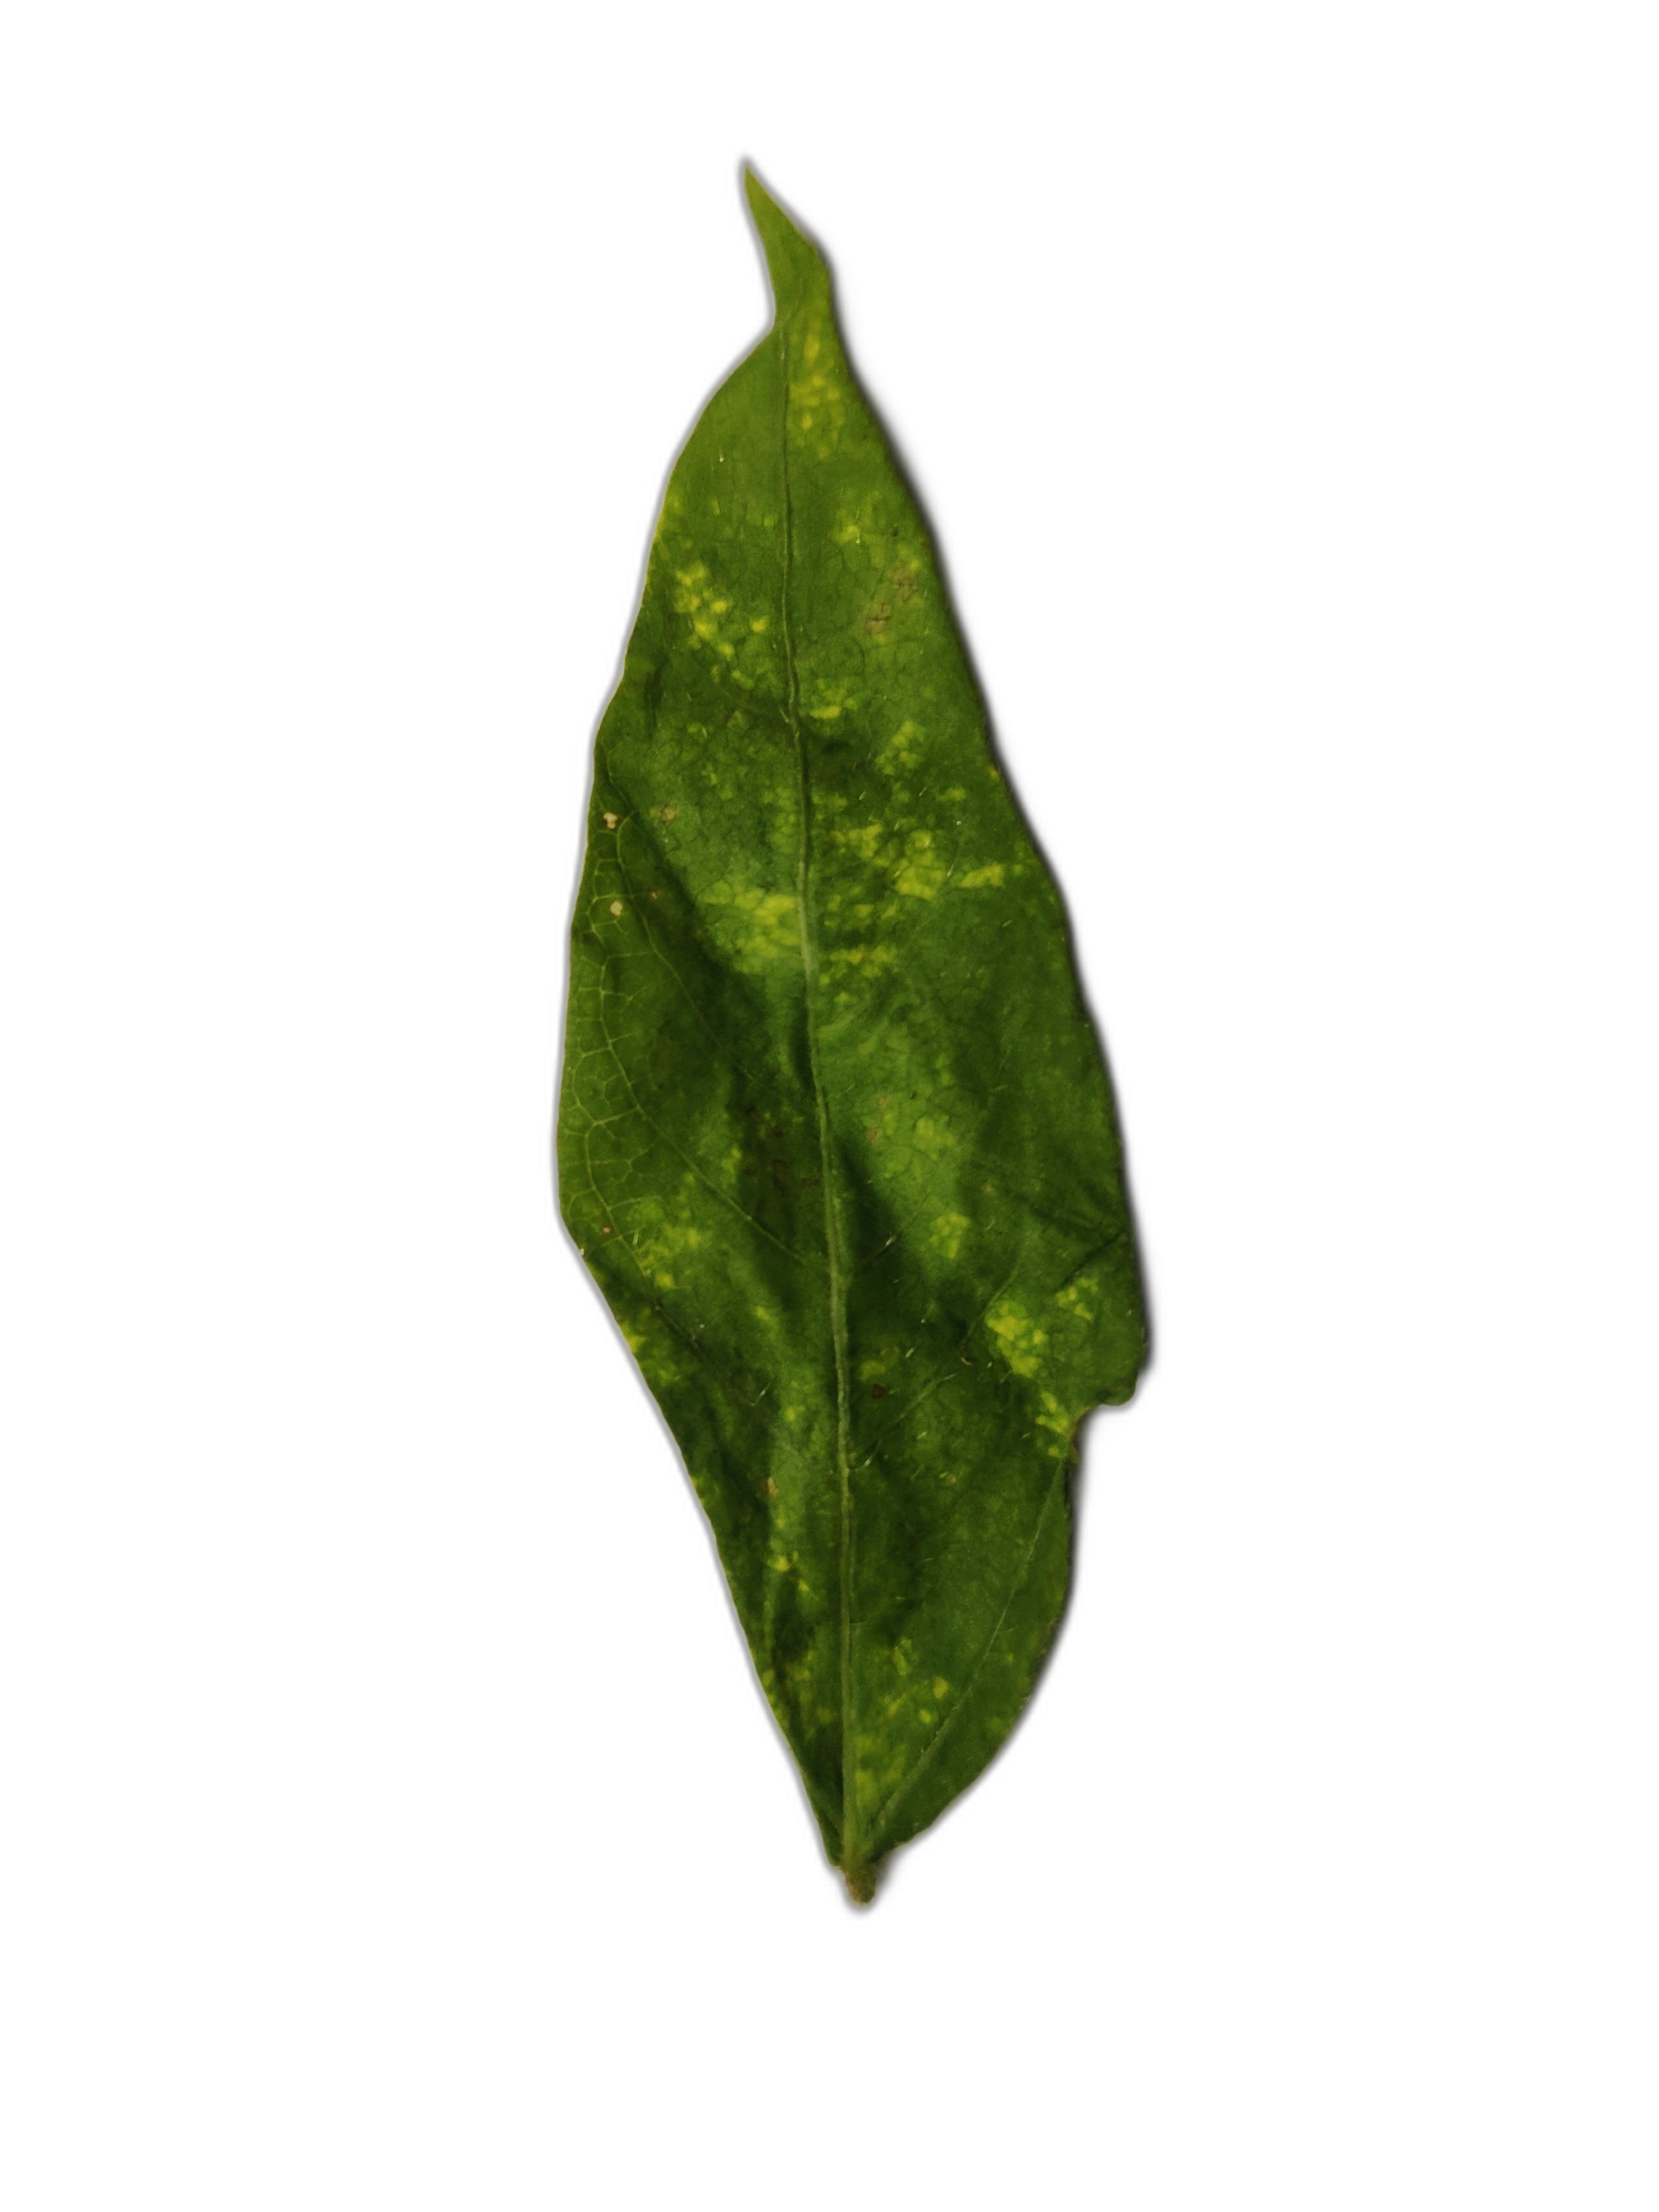
Label: Yellow Mosaic